Sead Hakšabanović

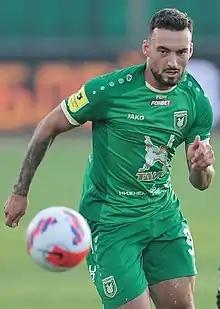
Hakšabanović with Rubin Kazan in 2021

Sead Hakšabanović (born 4 May 1999) is a professional footballer who plays as a left winger for Allsvenskan club Malmö FF.